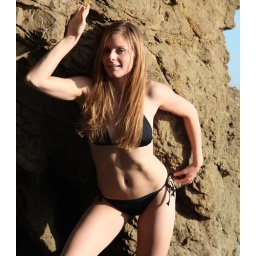
Photoshoot of a pretty model with long blonde hair and blue eyes in a black bikini.